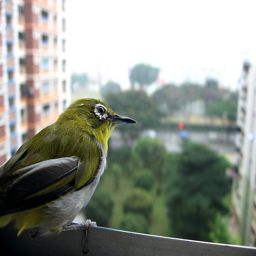
A green bird perched on a ledge in a city.
a bird sits in a window as it looks over a city
A green bird facing out towards buildings and trees.
A bird sitting on something with the city in the background,
A small bird sitting on top of a window sill.